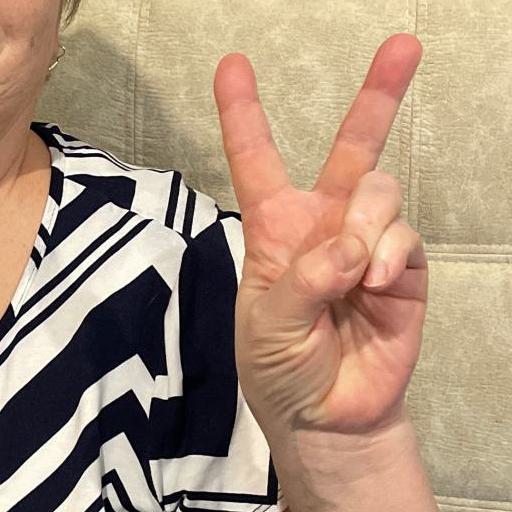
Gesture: peace